Andries Boelens

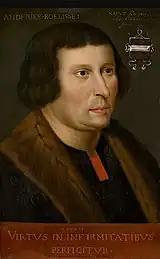
Andries Boelens (1455-1519), longtime burgomaster of Amsterdam and the most illustrious member of the Boelens family

Andries Boelens was the most illustrious member of the Boelens, a wealthy and important patrician family of Amsterdam. He was the son of Boel Dirck Boelens, who was mayor of Amsterdam from 1470 and died there in 1483, and Lijsbeth (Elisabeth) Allertsdr, died 1 September 1482. Andries' grandfather Dirck Boelens was mayor of Amsterdam three times, in 1447, 1453 and 1457. On his death he left his family large estates in the Amsterdam area, three houses in the city and a significant sum of money.